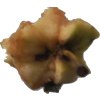
Label: apples